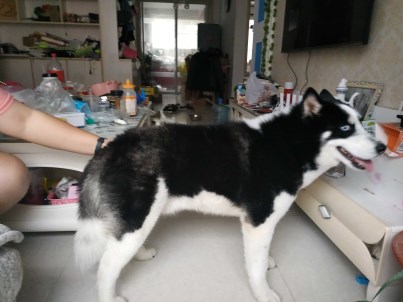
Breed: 1160-n000003-Siberian_husky